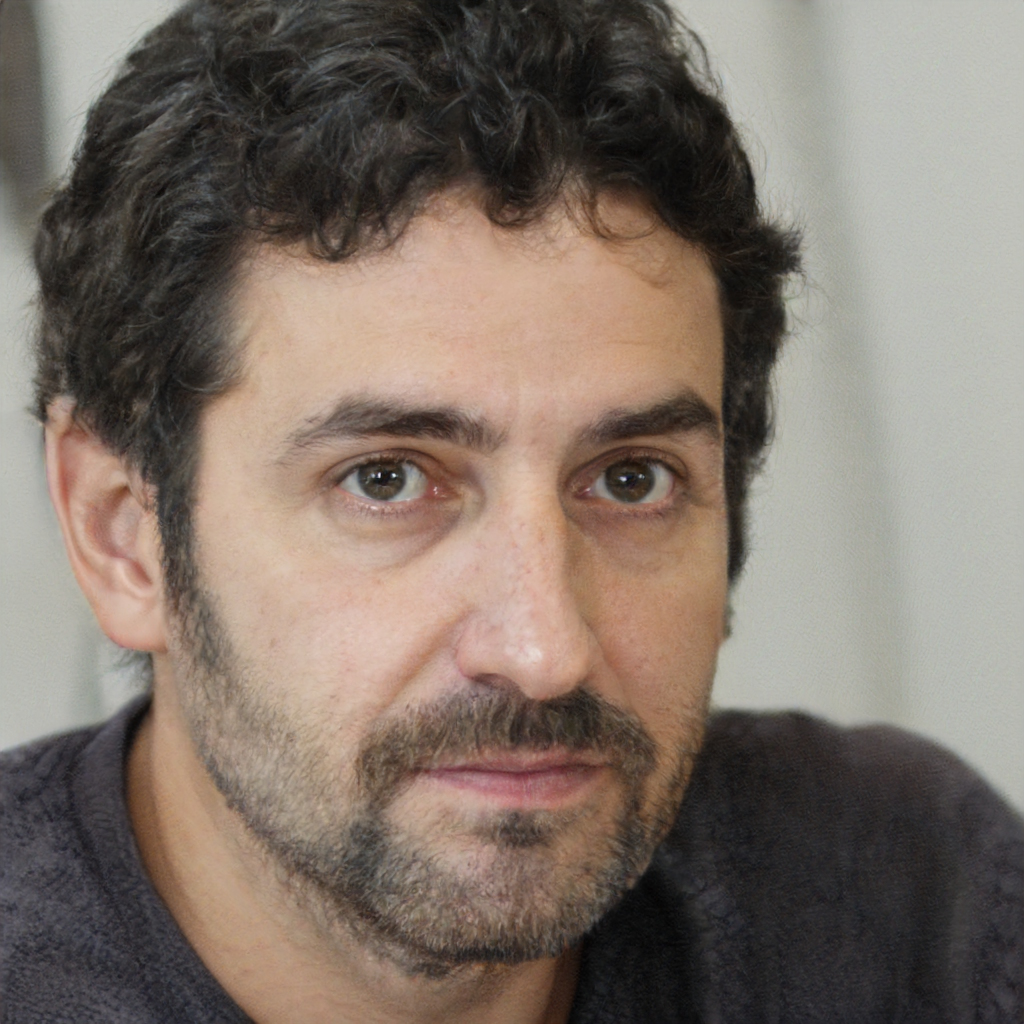
Gender: Male